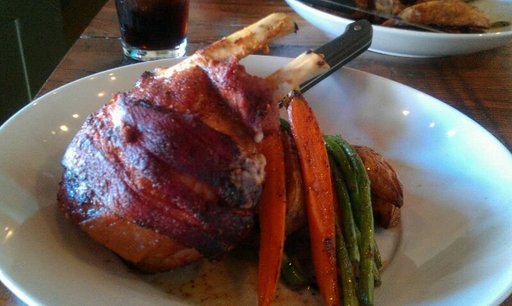
Label: pork_chop